Franz Kafka's It's a Wonderful Life

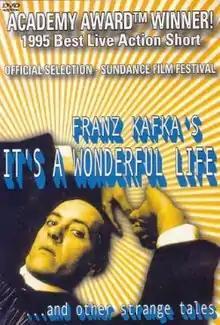

Franz Kafka's It's a Wonderful Life is a 1993 British short comedy film written and directed by Peter Capaldi. It stars Richard E. Grant as Franz Kafka and co-stars Ken Stott. The title refers to the name of the writer Franz Kafka and the 1946 film "It's a Wonderful Life", directed by Frank Capra, and the plot takes the concept of the two to absurd depths.